Superman (1978 film series character)

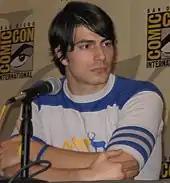
Brandon Routh in 2006

Following several unsuccessful attempts to reboot the franchise, Bryan Singer, who was said to be a childhood fan of Richard Donner's film, was approached by Warner Bros to direct a new "Superman" film. He accepted, abandoning two films already in pre-production, "" (which, coincidentally, would come to be directed by Ratner) and a remake of "Logan's Run". The film acts as a soft reboot of the franchise and uses the events of "Superman" and, to less of a degree, "Superman II" as a backstory, while directly not referencing the events of "Superman III" and "". Singer's story tells of Superman's return to Earth following a five-year search for survivors of Krypton. He discovers that in his absence Lois Lane has given birth to a son and become engaged. Singer chose to follow Donner's lead by casting relatively unknown Brandon Routh as Superman, who resembled Christopher Reeve somewhat, and more high-profile actors in supporting roles, such as Kevin Spacey as Lex Luthor. Singer brought his entire crew from "X2" to work on the film. Via digitally-enhanced archive footage, the late Marlon Brando appeared in the film as Jor-El. "Superman Returns" received generally positive reviews and grossed approximately $391 million worldwide.